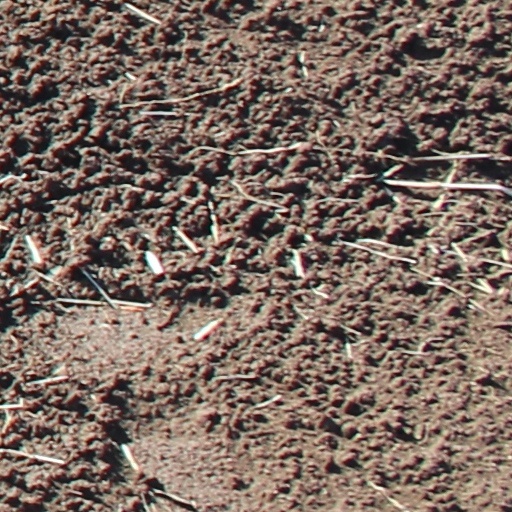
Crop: wheat